Longue Vue Island

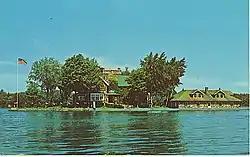
Postcard of Longue Vue Island taken during the 1970s

Longue Vue Island is an island located in the Thousand Islands region on the Saint Lawrence River. The island is on the American side of the river, adjacent to the St. Lawrence Seaway channel in Northern New York. It is a part of the Town of Alexandria, in Jefferson County, New York. It is the only artificial island in the entire region.